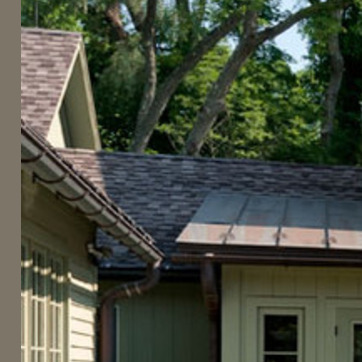
Material: other